Mewar family dispute

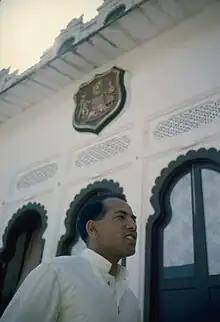

The Sisodia clan of Rajputs, to which the members of the House of Mewar belong, claims descent from Rama. Its head, the Maharana, formerly ruled Mewar as the Diwan of Eklingji. Eklingji is regarded as an incarnation of Shiva.